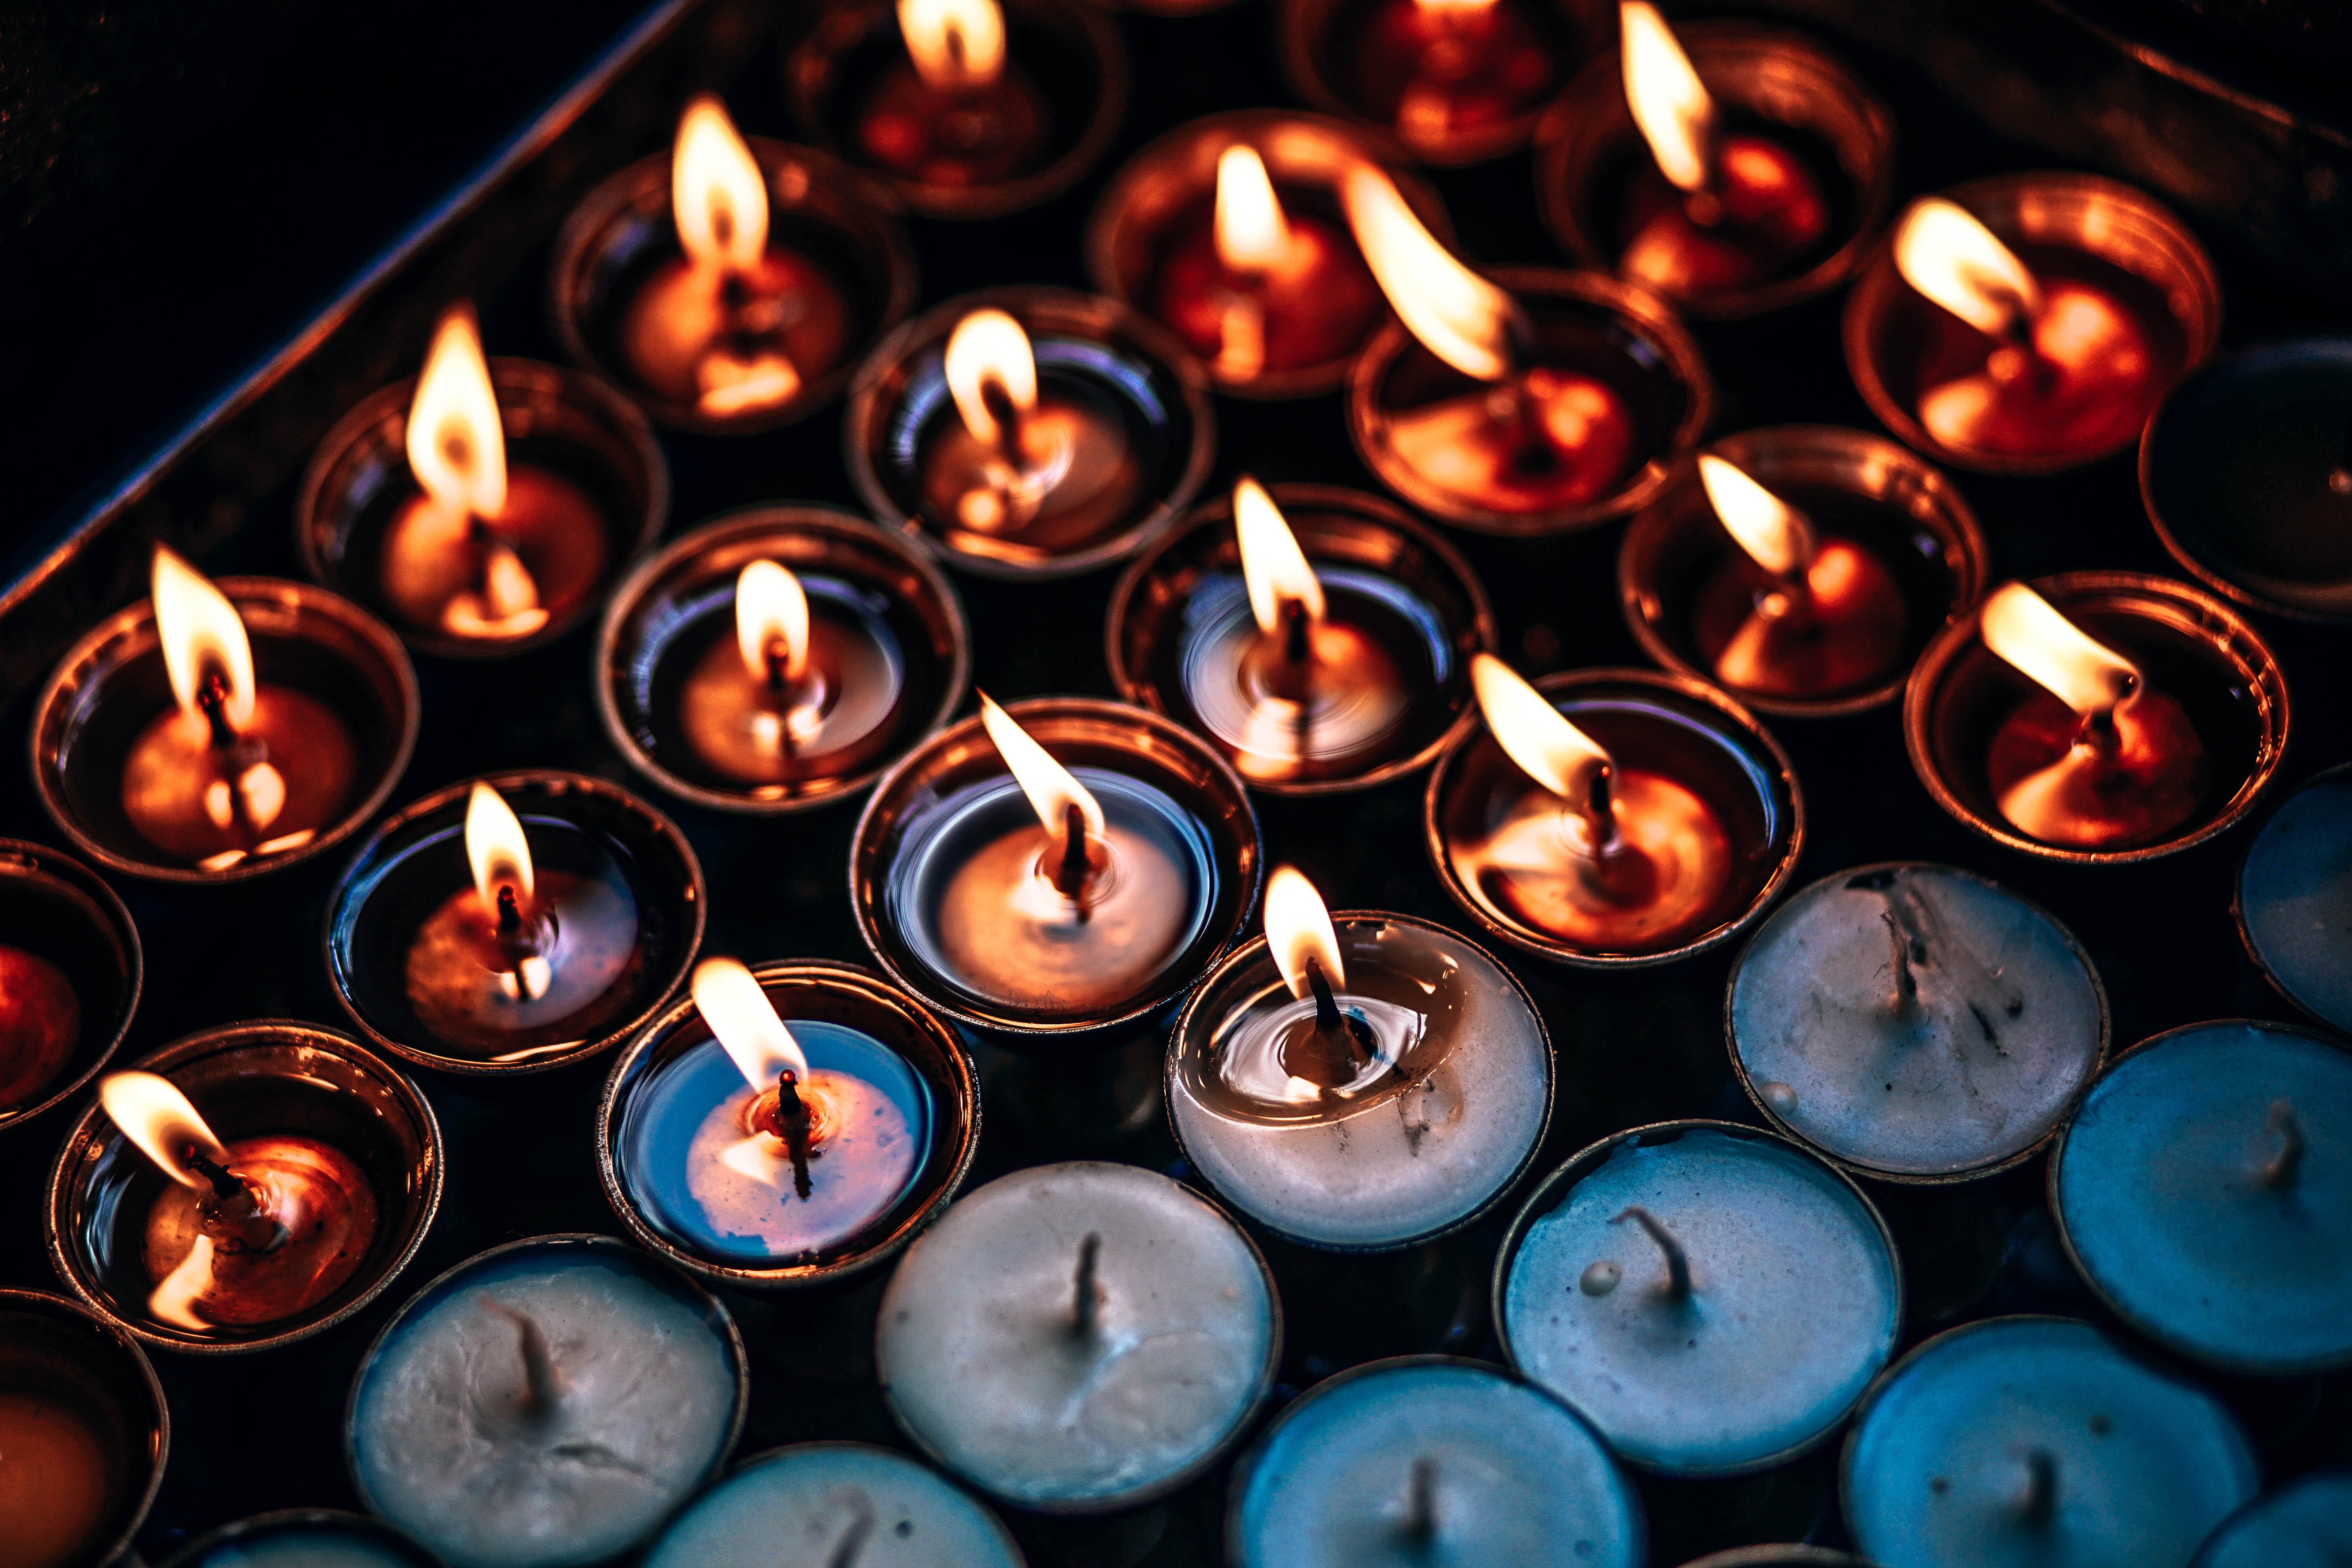
lighting, light, candle, flame, still life photography